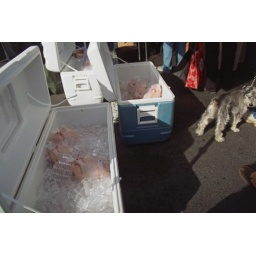
kookoolan farms chickens in coolers, hillsdale farmer's market